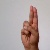
The image shows a hand gesture representing the letter 'U' in Indian Sign Language.